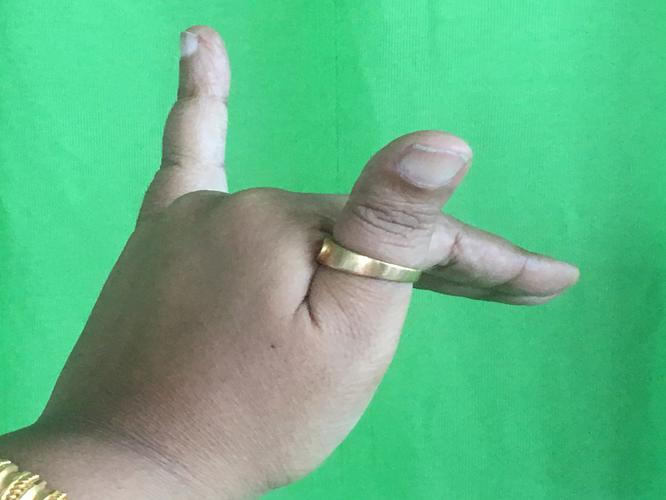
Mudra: Mrigasirsha
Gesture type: single_hand